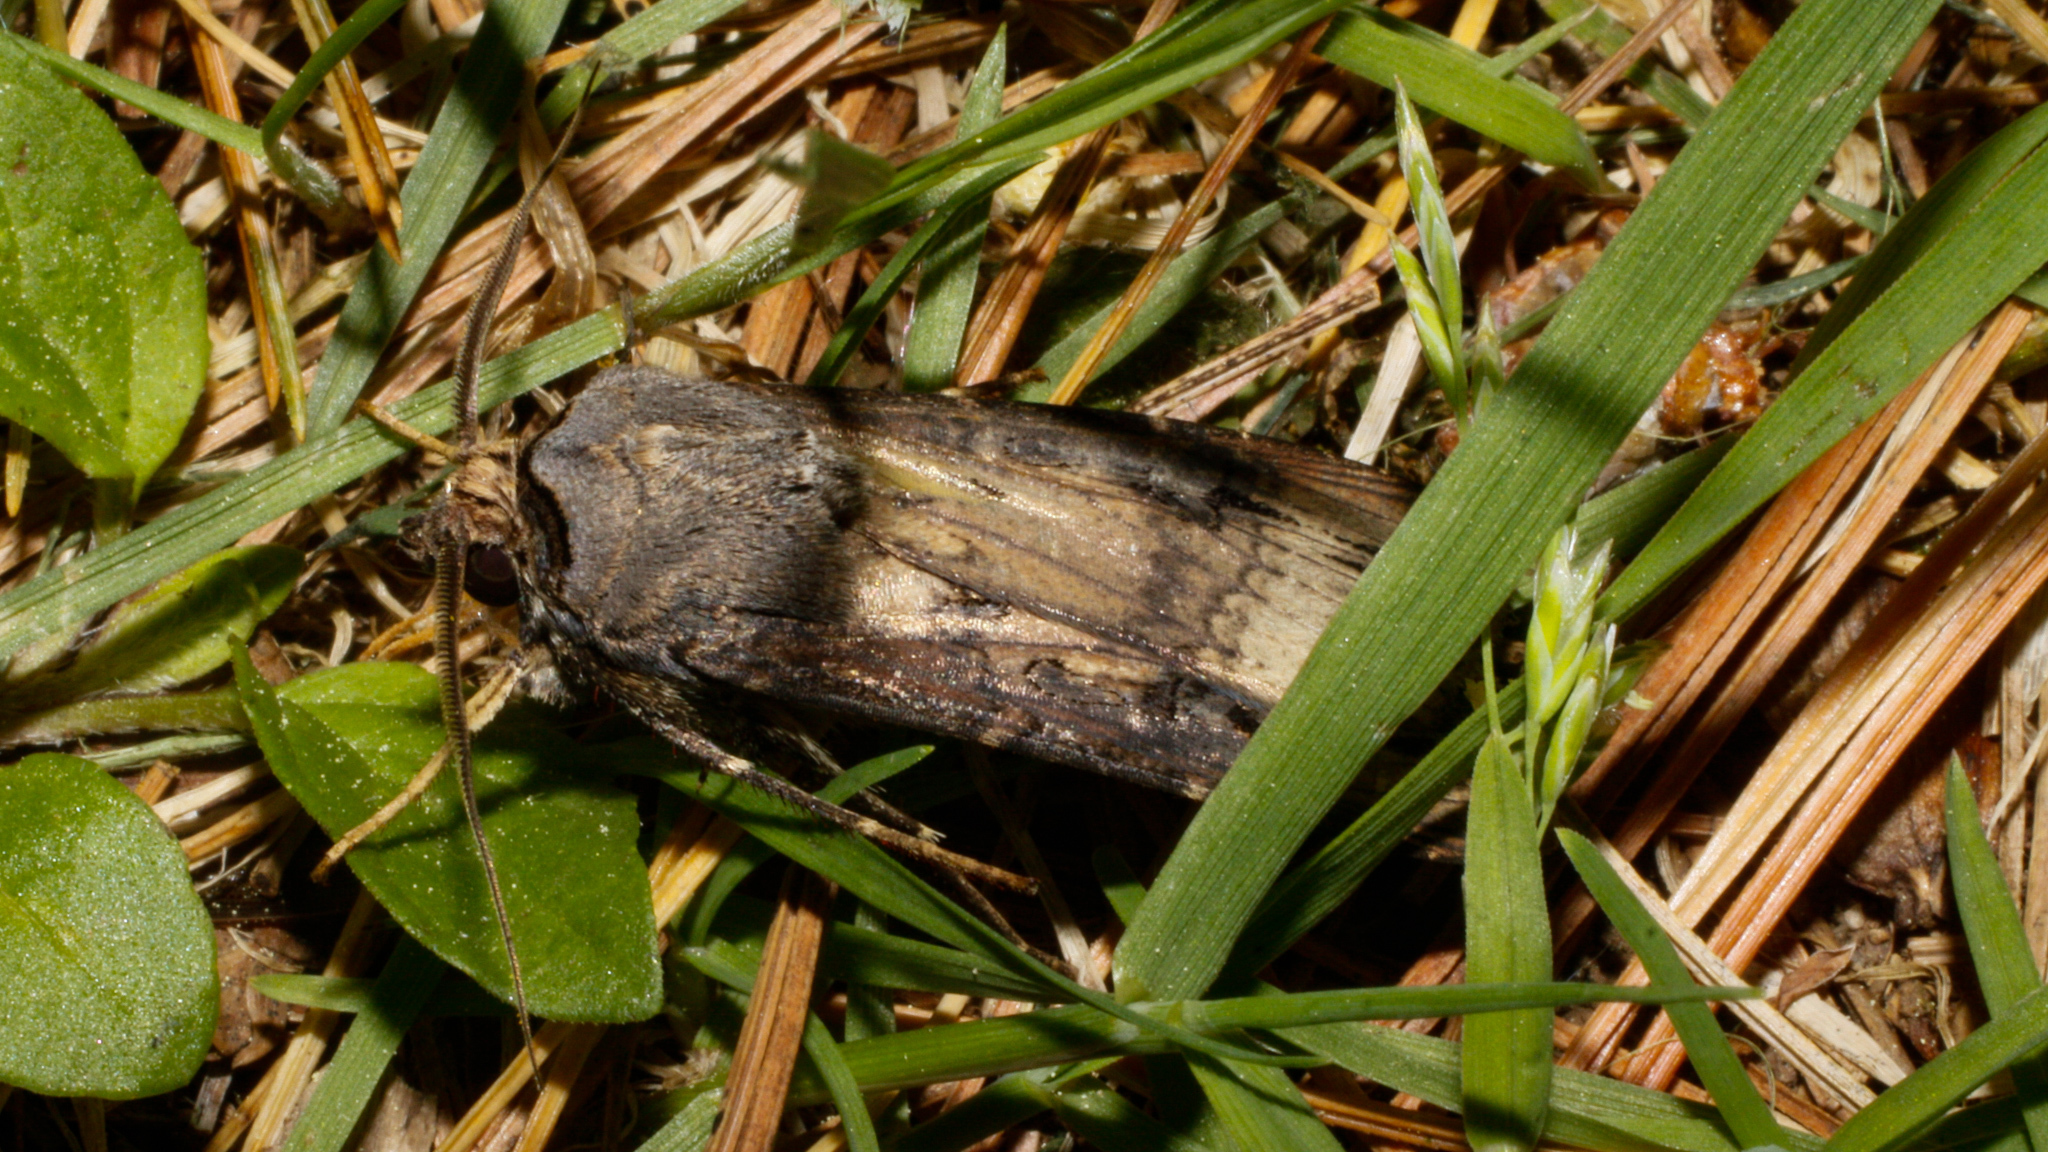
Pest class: cutworms